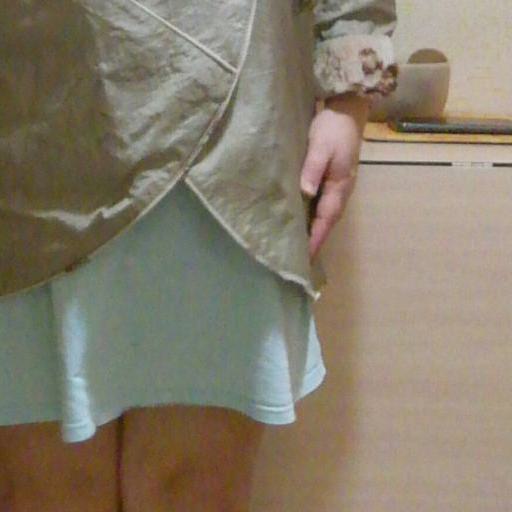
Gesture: no_gesture